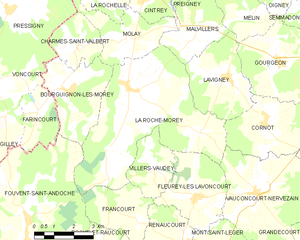
Carte des communes françaises